Wildwood, New Jersey

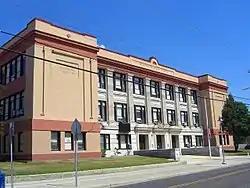
Wildwood High School

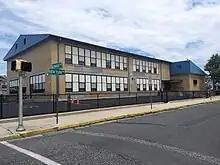
Glenwood Avenue Elementary School

The Wildwood Public School District serves students in pre-kindergarten through twelfth grade. As of the 2019–20 school year, the district, comprised of three schools, had an enrollment of 938 students and 92.3 classroom teachers (on an FTE basis), for a student–teacher ratio of 10.2:1. Schools in the district (with 2019–20 enrollment data from the National Center for Education Statistics) are